She's the One (Bruce Springsteen song)

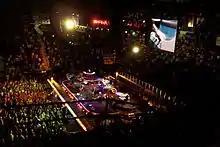
The percussive piano part is a highlighted feature of one of many concert performances of "She's the One" by Bruce Springsteen and the E Street Band. Working on a Dream Tour, Hartford Civic Center, April 24, 2009.

The song has become very popular live, and has been played 565 times as of 2023. Some fans have claimed that "She's the One" and "Born to Run" were first played at a concert where Springsteen opened for Bonnie Raitt at Harvard Square Theater in Cambridge, Massachusetts on May 9, 1974. This has never been confirmed, and bootlegs of the concert do not contain either of these songs. The first confirmed live performance of the song was on October 4, 1974.